Rupéreux

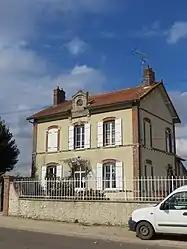
The town hall in Rupéreux

Rupéreux is a commune in the Seine-et-Marne department in the Île-de-France region in north-central France.